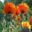
Label: poppy